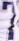
Number: 7